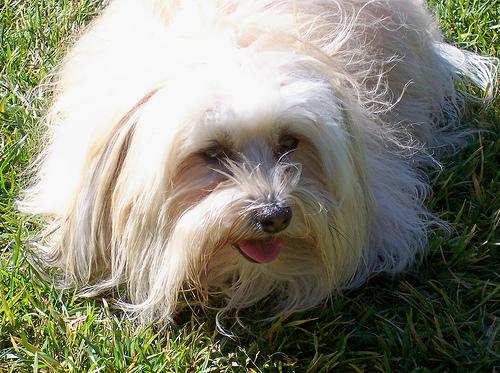
Breed: havanese